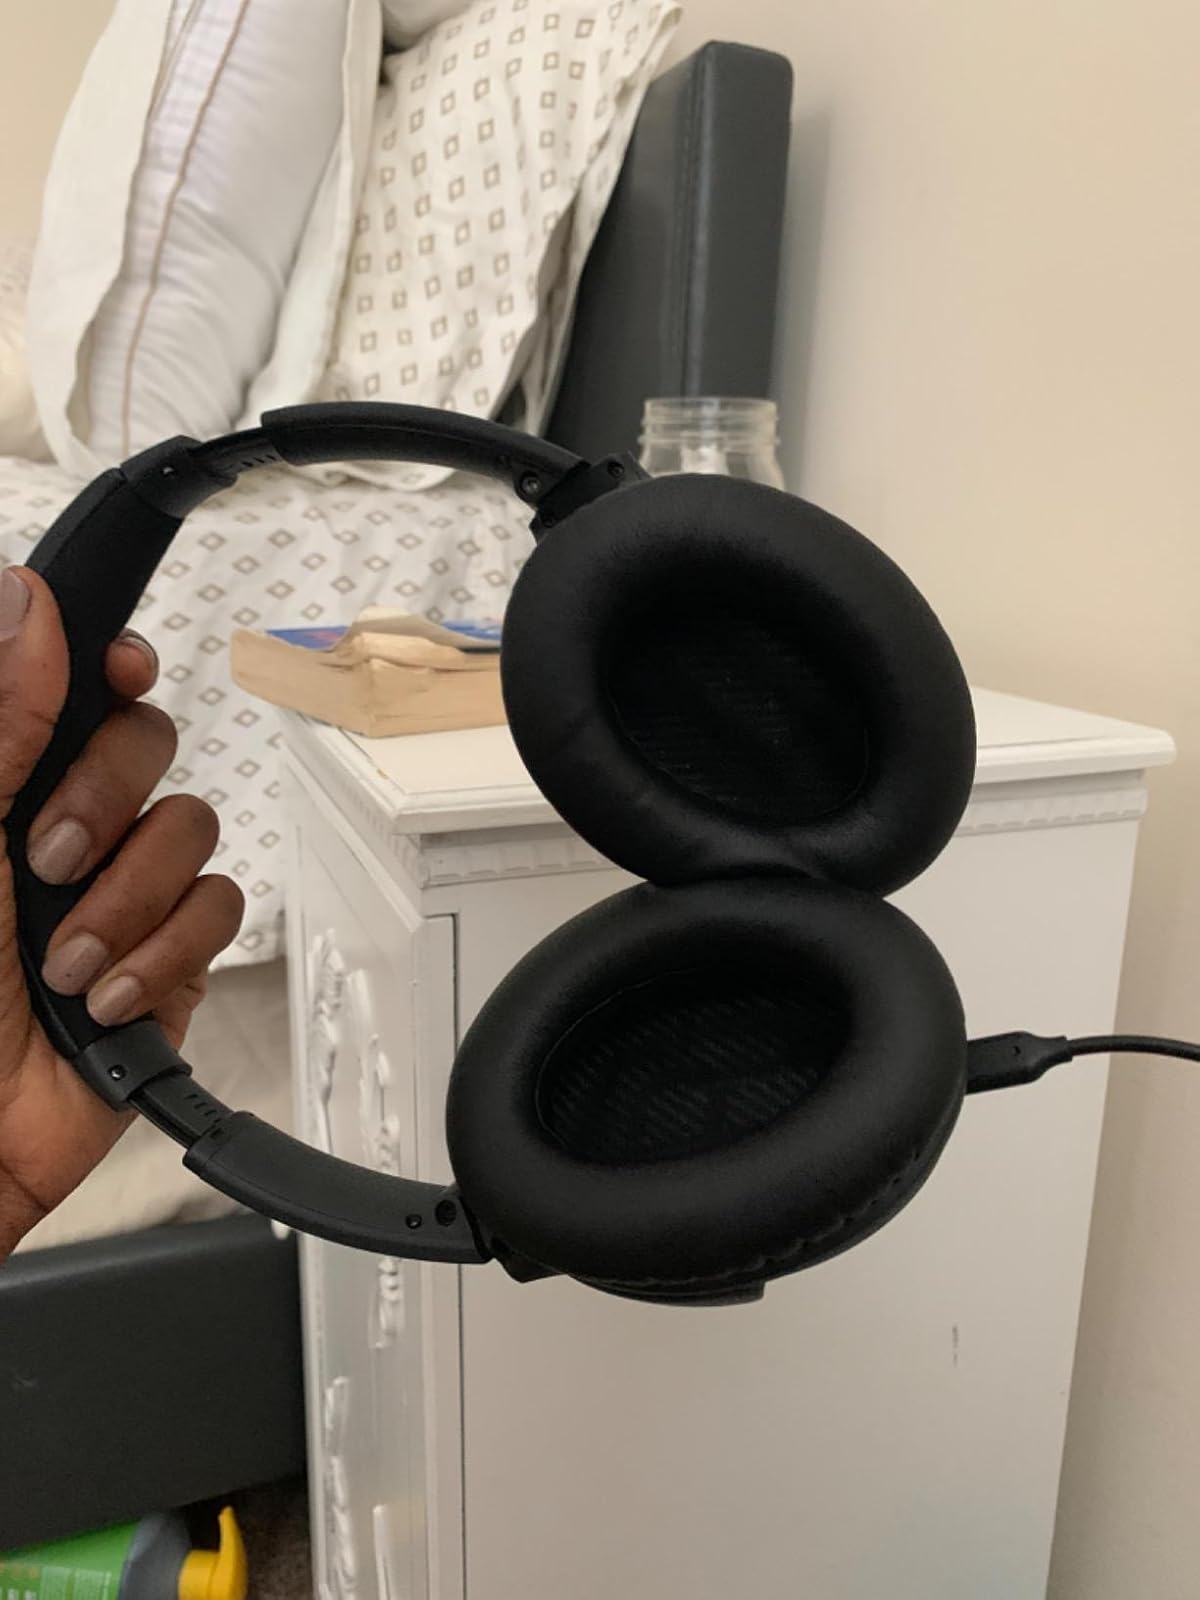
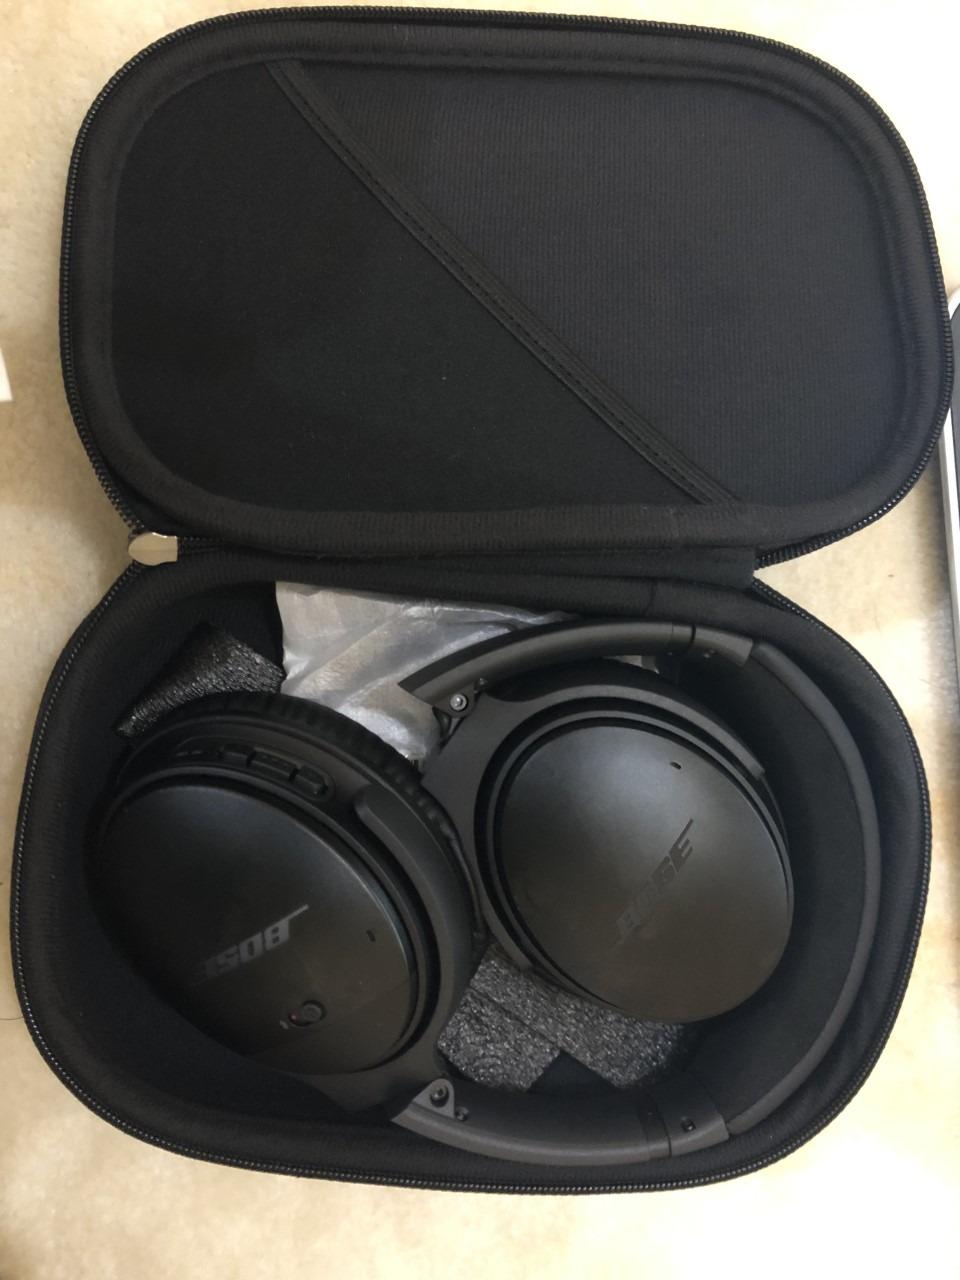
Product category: headphones
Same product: yes